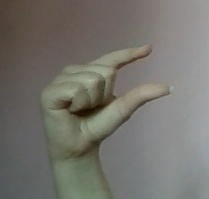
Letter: dal